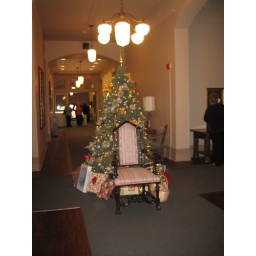
The tree and chair in the school hallway await Santa's arrival for the post-Mass reception